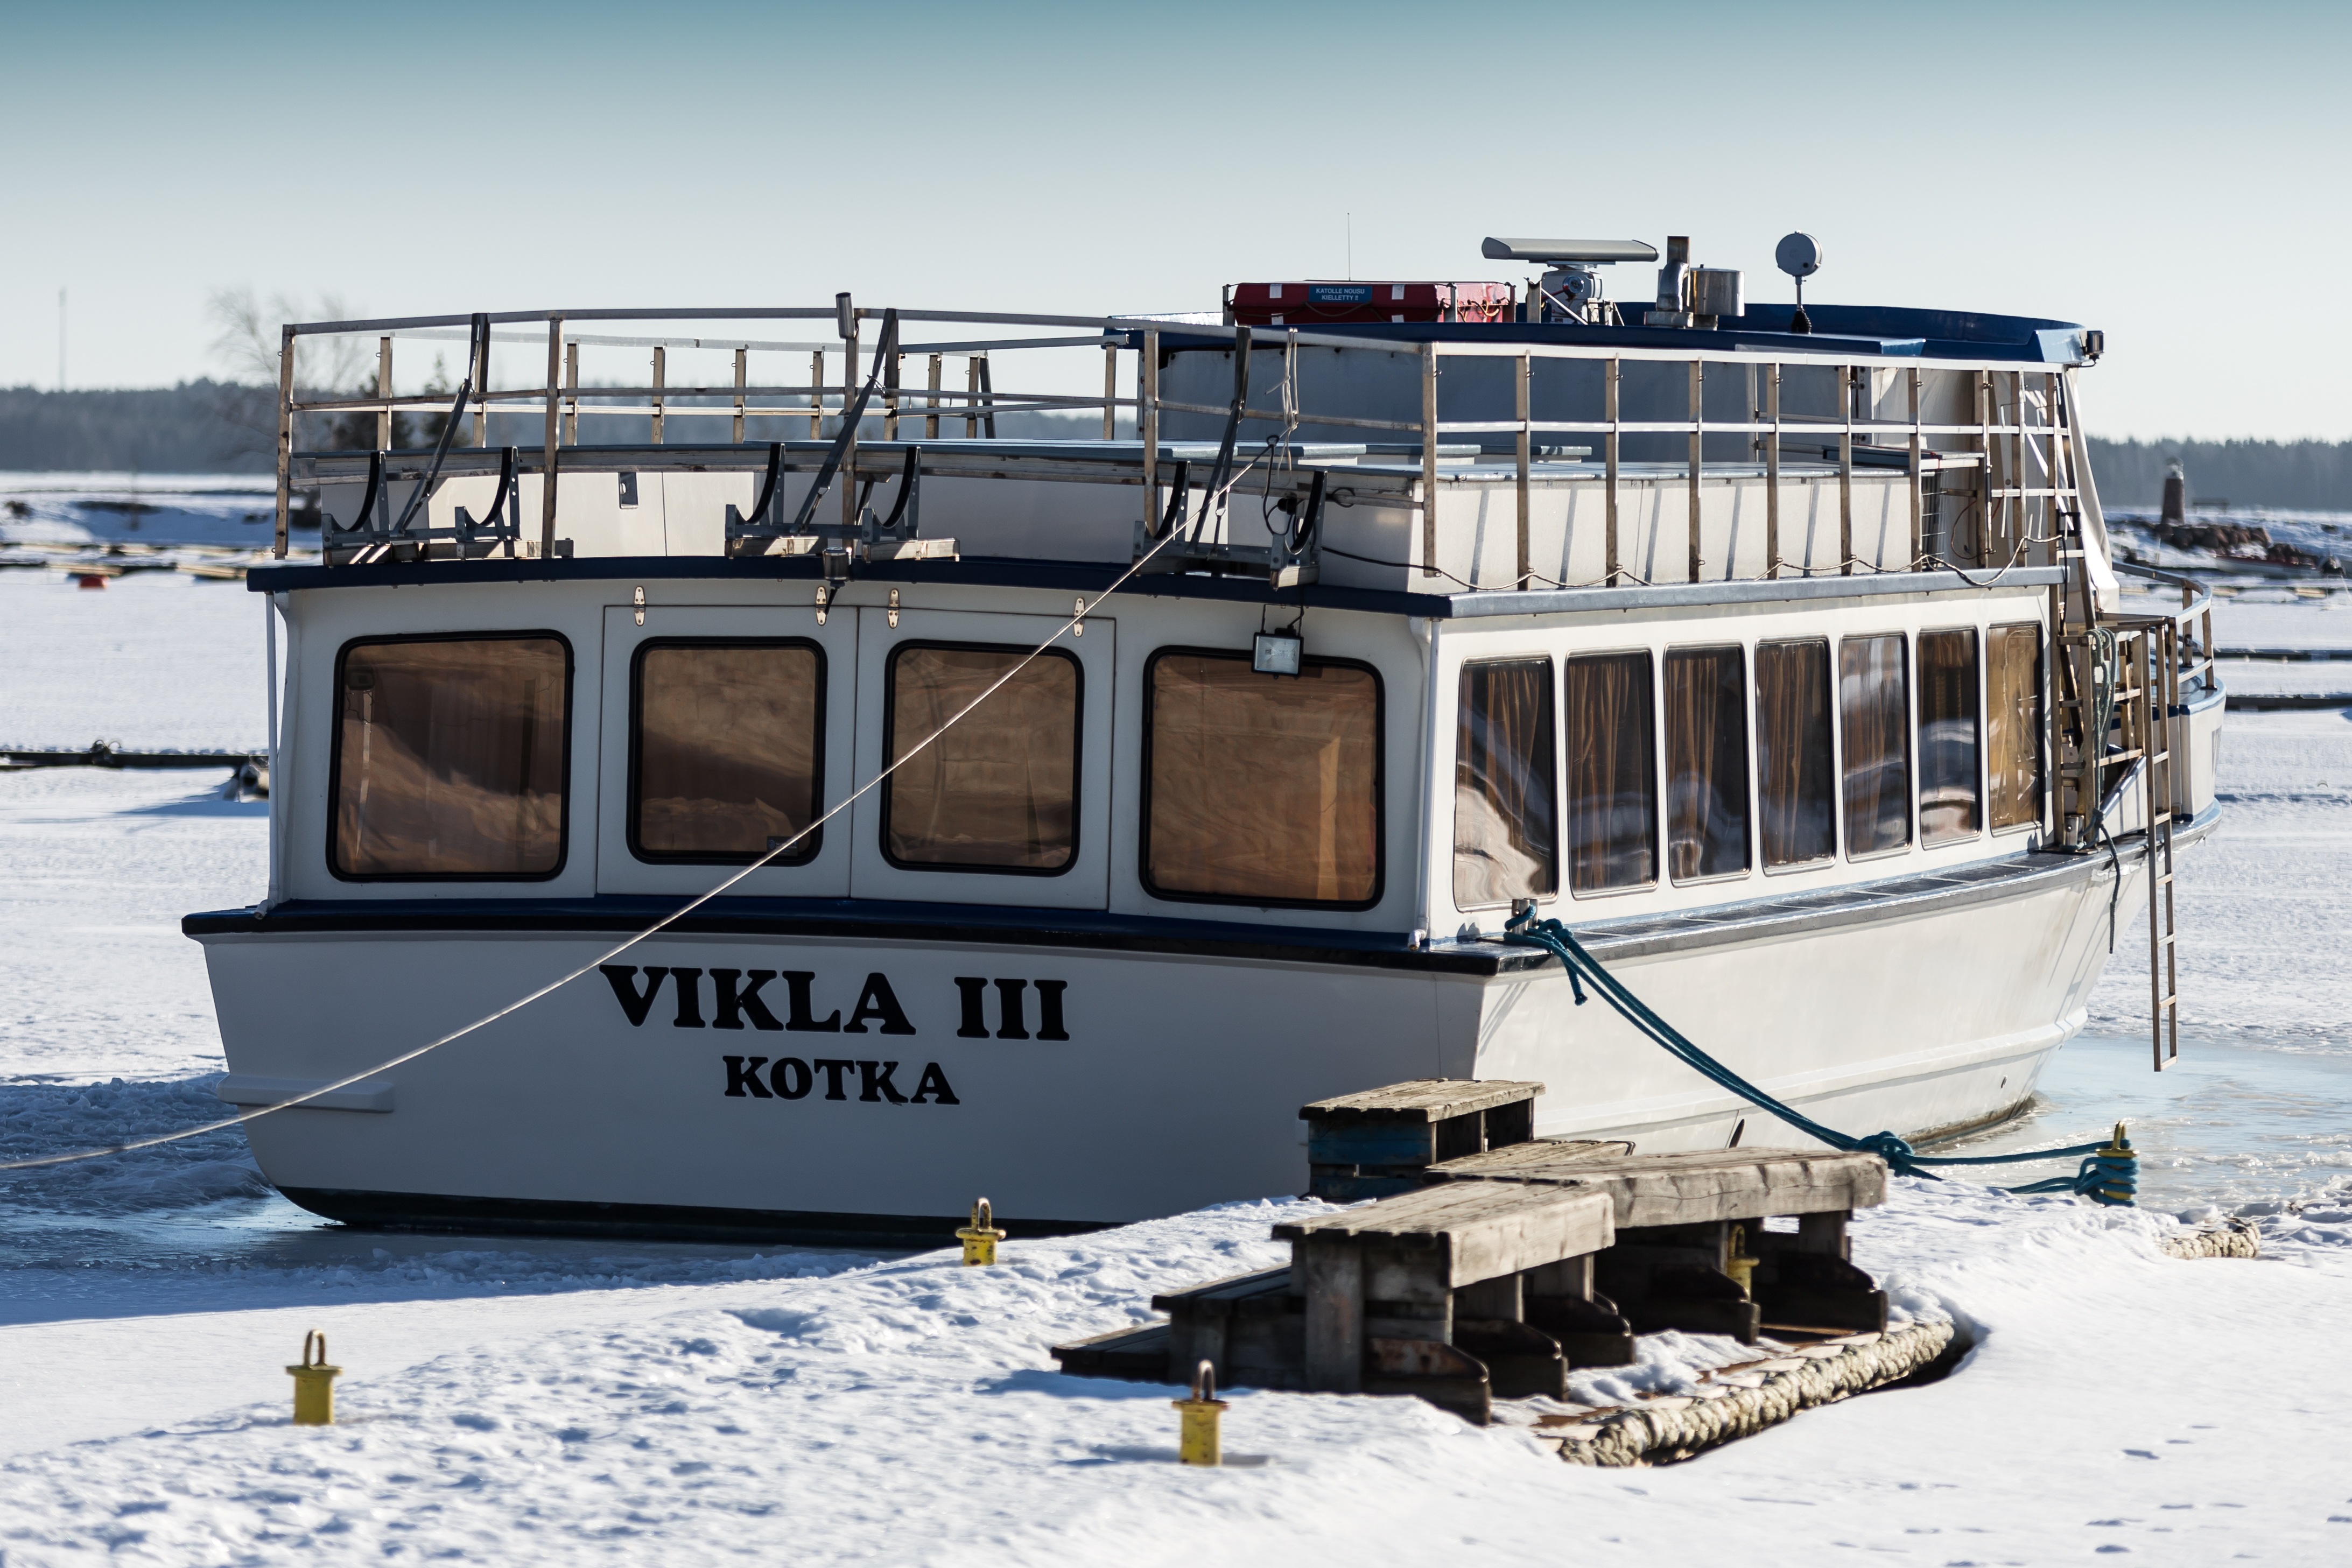
sea, coast, winter, dock, boat, frost, ship, transport, vehicle, yacht, eagle, winter landscape, ferry, watercraft, passenger, finnish, fishing vessel, passenger ship